Barbara Massing

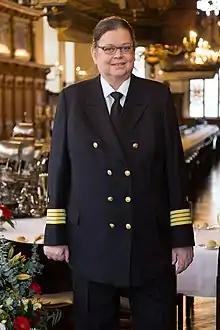
Barbara Massing

Barbara Massing ( 31 May 1960 – 27 March 2017) was a German sea captain. She sailed on fourth-generation container ships and was one of the very few female captains in the world during her time. Massing was a nautical member of the Haus Seefahrt in Bremen. In 2004, she became the first woman to take part in the traditional Bremen Schaffermahlzeit, an annual banquet where its history dates back to 1545.